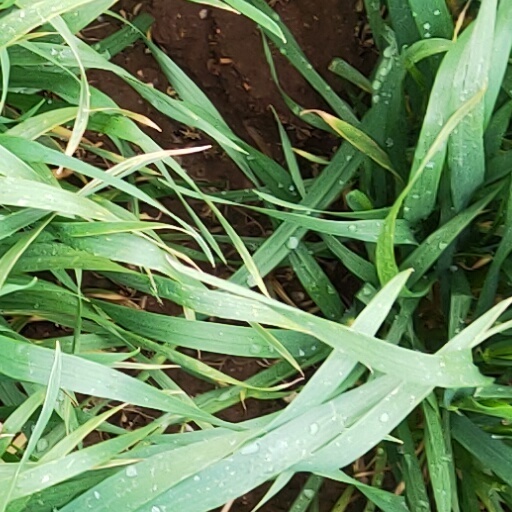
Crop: wheat